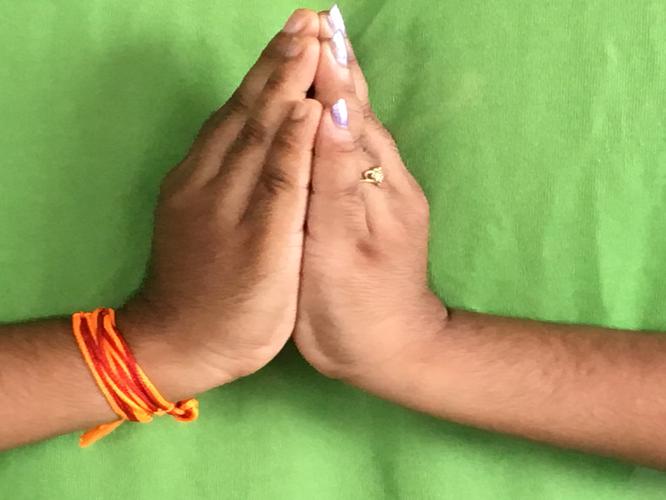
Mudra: Kapotham
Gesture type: double_hand